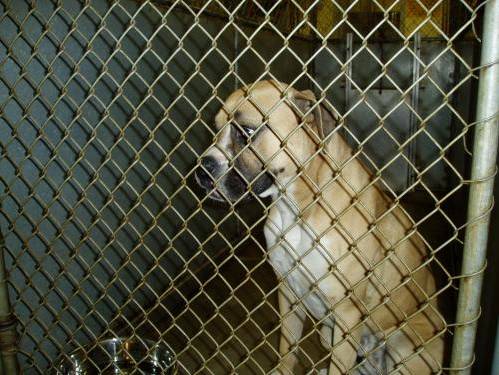
Label: dog